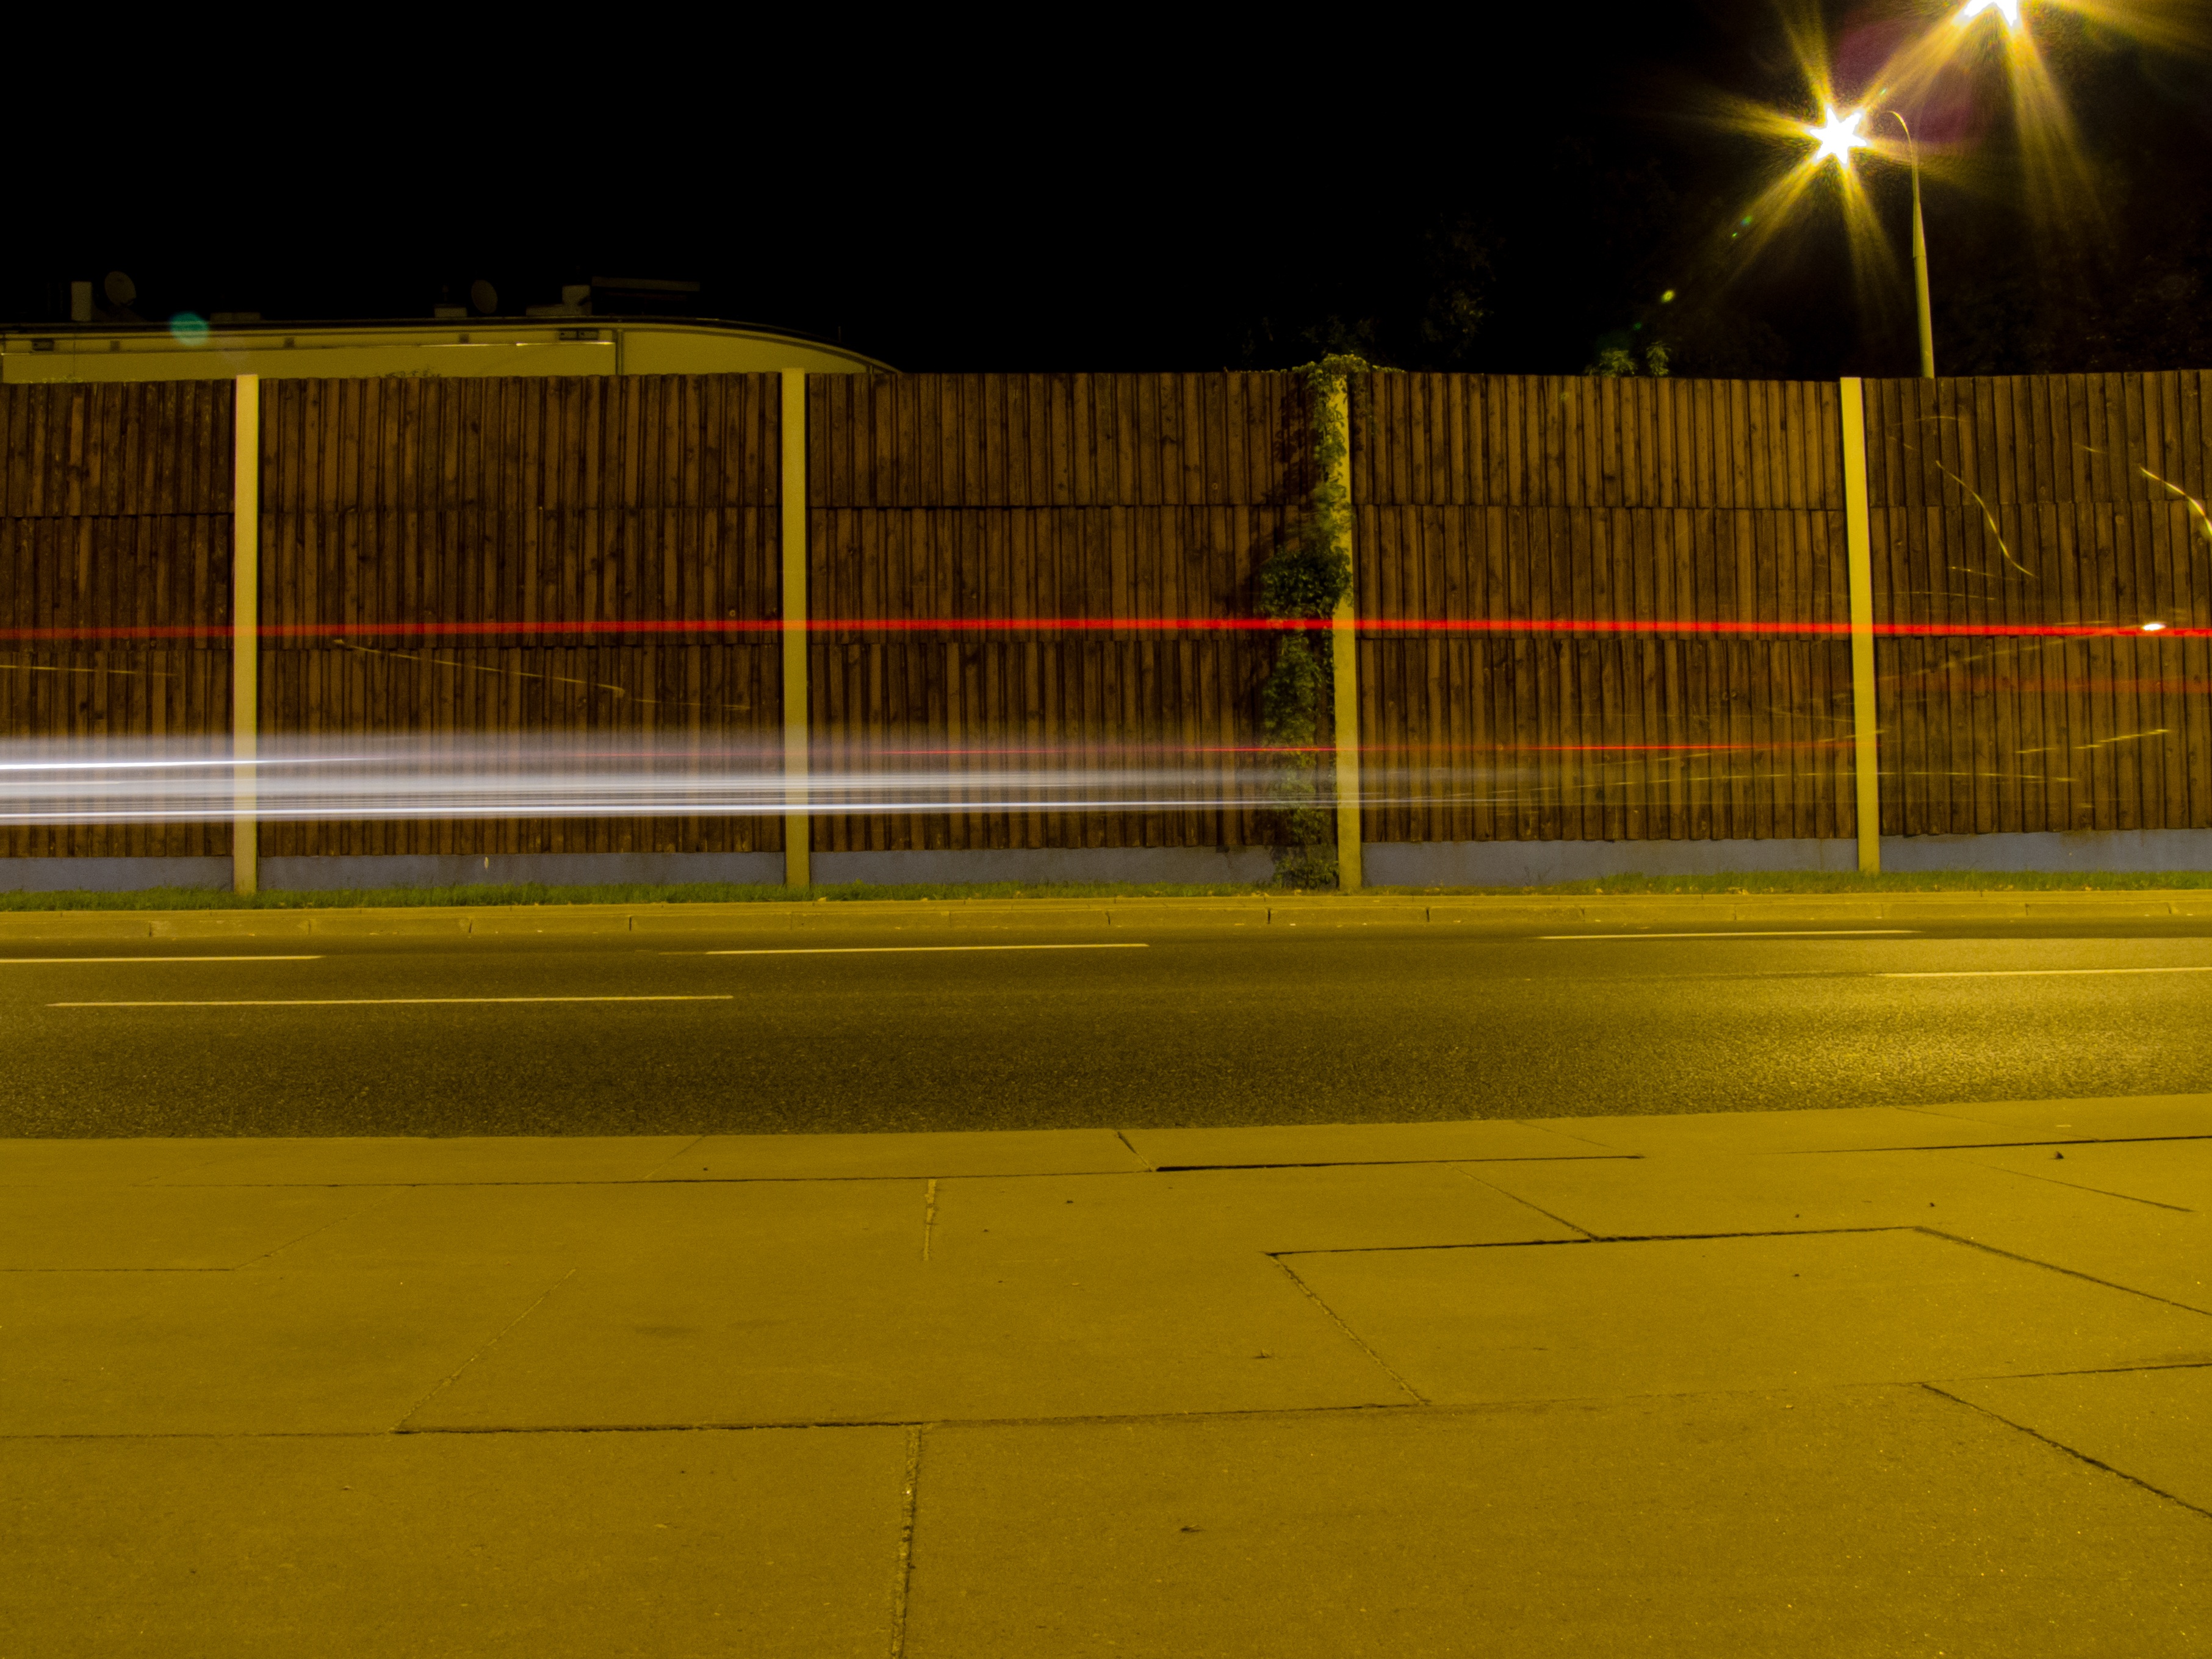
light, structure, street, night, sunlight, city, line, reflection, yellow, stadium, long exposure, baseball field, tennis court, arena, cars, way, shape, warsaw, characters, atmosphere of earth, sport venue